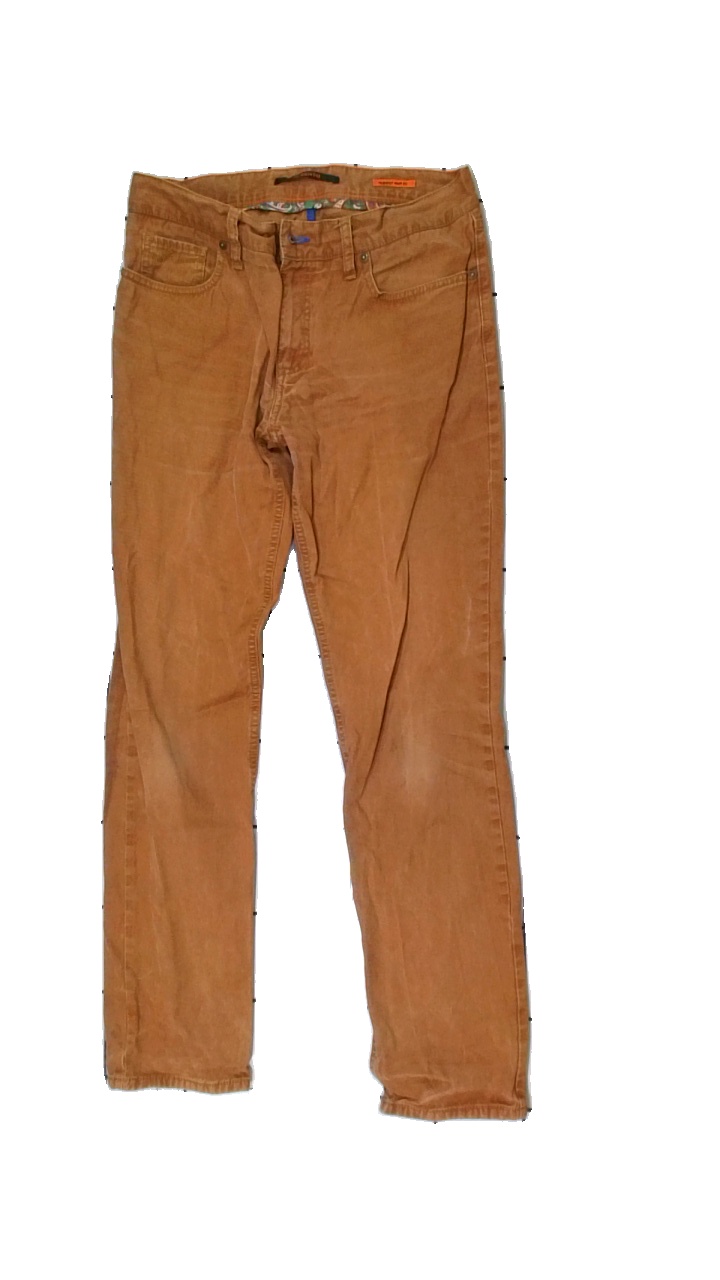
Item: Trousers (Men)
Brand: Alberto
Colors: Brown
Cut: Regular
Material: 100% cotton
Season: All
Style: Denim
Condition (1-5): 4
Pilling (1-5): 5
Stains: Minor
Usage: Reuse
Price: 100-150